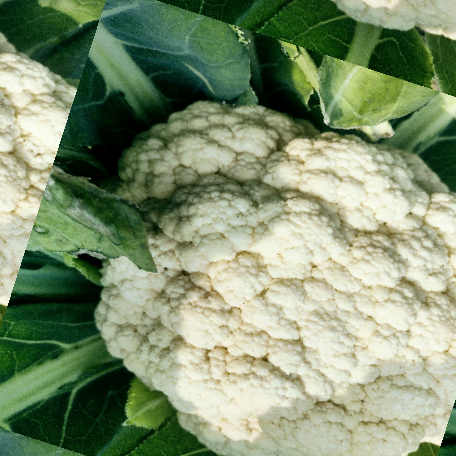
Label: Disease Free